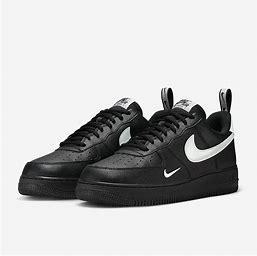
Brand: Nike
Model: Force 1